Magnus Pääjärvi

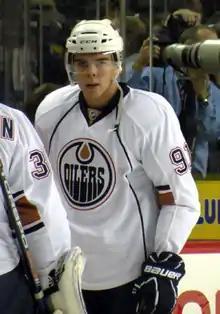
Pääjärvi with the Oilers in 2011

Pääjärvi was later drafted in the first round, tenth overall, by the Edmonton Oilers in the 2009 NHL Entry Draft. He was also selected 19th overall by the Kontinental Hockey League (KHL)'s Lokomotiv Yaroslavl in the 2009 KHL Entry Draft.